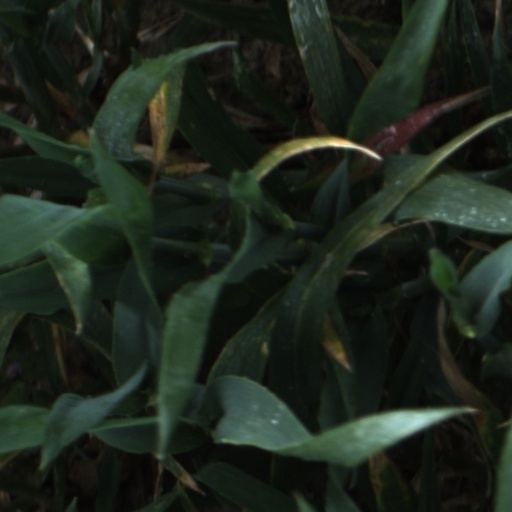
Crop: wheat